History of the United States

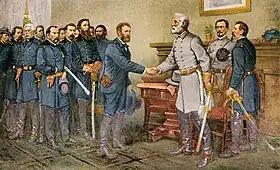
A portrait of Robert E. Lee and the Confederate States Army surrendering to the Union Army following the Battle of Appomattox Court House in Appomattox County, Virginia, on April 9, 1865

The Second Great Awakening was a Protestant revival movement that affected virtually all of society during the early 19th century and led to rapid church growth. It began around 1790 and was gaining momentum by 1800; its membership rose rapidly after 1820 among Baptist and Methodist congregations, whose preachers led the movement. It was past its peak by the 1840s.